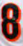
Number: 8